Charles Jason Gordon

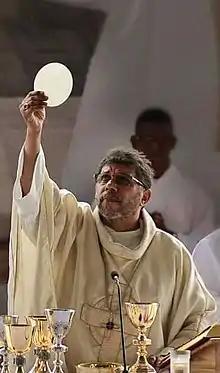

Charles Jason Gordon (born 17 March 1959) is a Trinidadian Roman Catholic prelate and the current Metropolitan Archbishop of Port of Spain since his appointment in 2017. He had served prior to this as a parish priest for the locality of Gonzales, approximately 1.9 km/1.2 miles outside Port of Spain, before serving as the bishop for both Bridgetown and Kingstown. Gordon is known for his opposition to death sentences and favours peacemaking and bridge building in local disputes and gang violence.